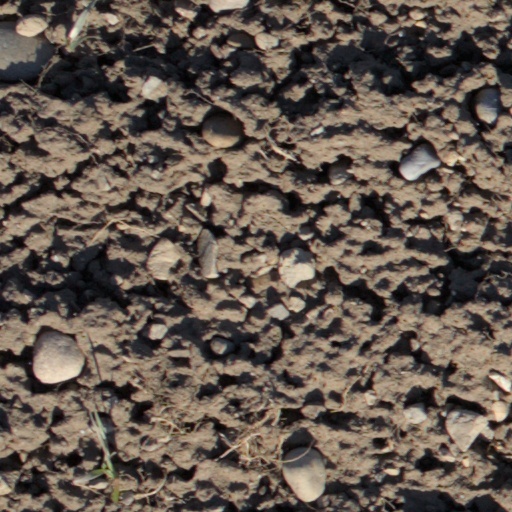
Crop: wheat